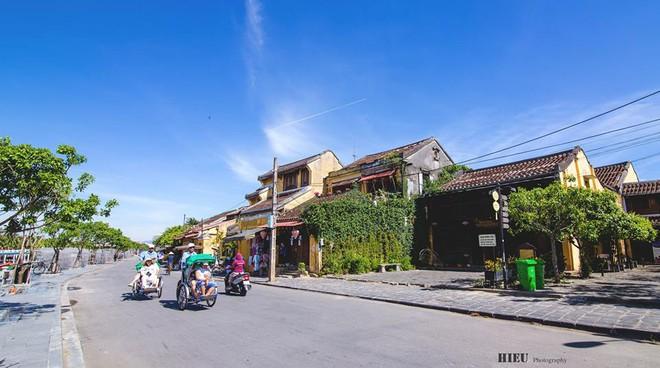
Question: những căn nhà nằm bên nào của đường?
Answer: những căn nhà nằm bên phải